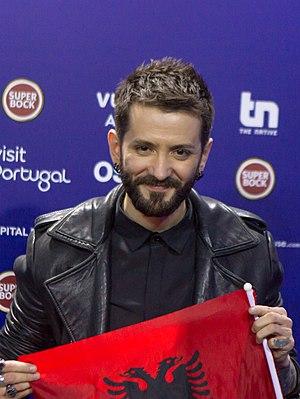
Eugent Bushpepa né le 2 juillet 1984 à Rrëshen en Albanie, également connu comme Gent Bushpepa, est un chanteur et compositeur de musique rock albanais.